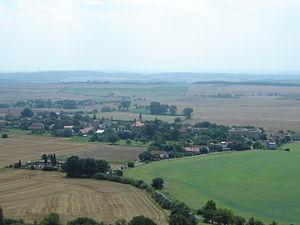
Veliš est une commune du district de Jičín, dans la région de Hradec Králové, en République tchèque. Sa population s'élevait à 200 habitants en 2017.